Love Always, Carolyn

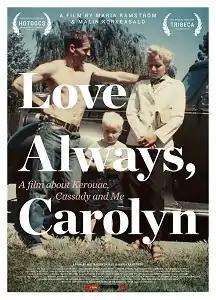

Love Always, Carolyn is a 2011 English-language Swedish documentary film written and directed by Malin Korkeasalo and Maria Ramström. The film is about Carolyn Cassady's recollection of life with husband Neal Cassady and Jack Kerouac, and her concern that the truth about these men is being lost in their mythos. It features interviews with Carolyn Cassady and her children as well as archive footage. The film premiered at the 2011 Tribeca Film Festival.